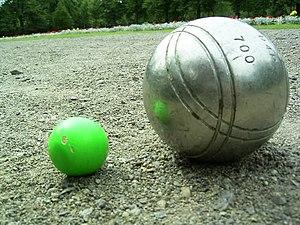
La pétanque est un jeu de boules dérivé du jeu provençal. C'est le onzième sport en France par le nombre de licenciés : 298 151 joueurs recensés ; il existe de nombreuses fédérations nationales affiliées à la fédération internationale. Fin 2017, on compte près de 600 000 licenciés répartis dans cent pays, du Maroc au Viêtnam. À ces chiffres, il convient de rajouter les pratiquants occasionnels, en vacances notamment, c'est-à-dire plusieurs millions d'amateurs.
Un cochonnet est une petite boule généralement en bois qui sert de but, de point de mire, à la pétanque.